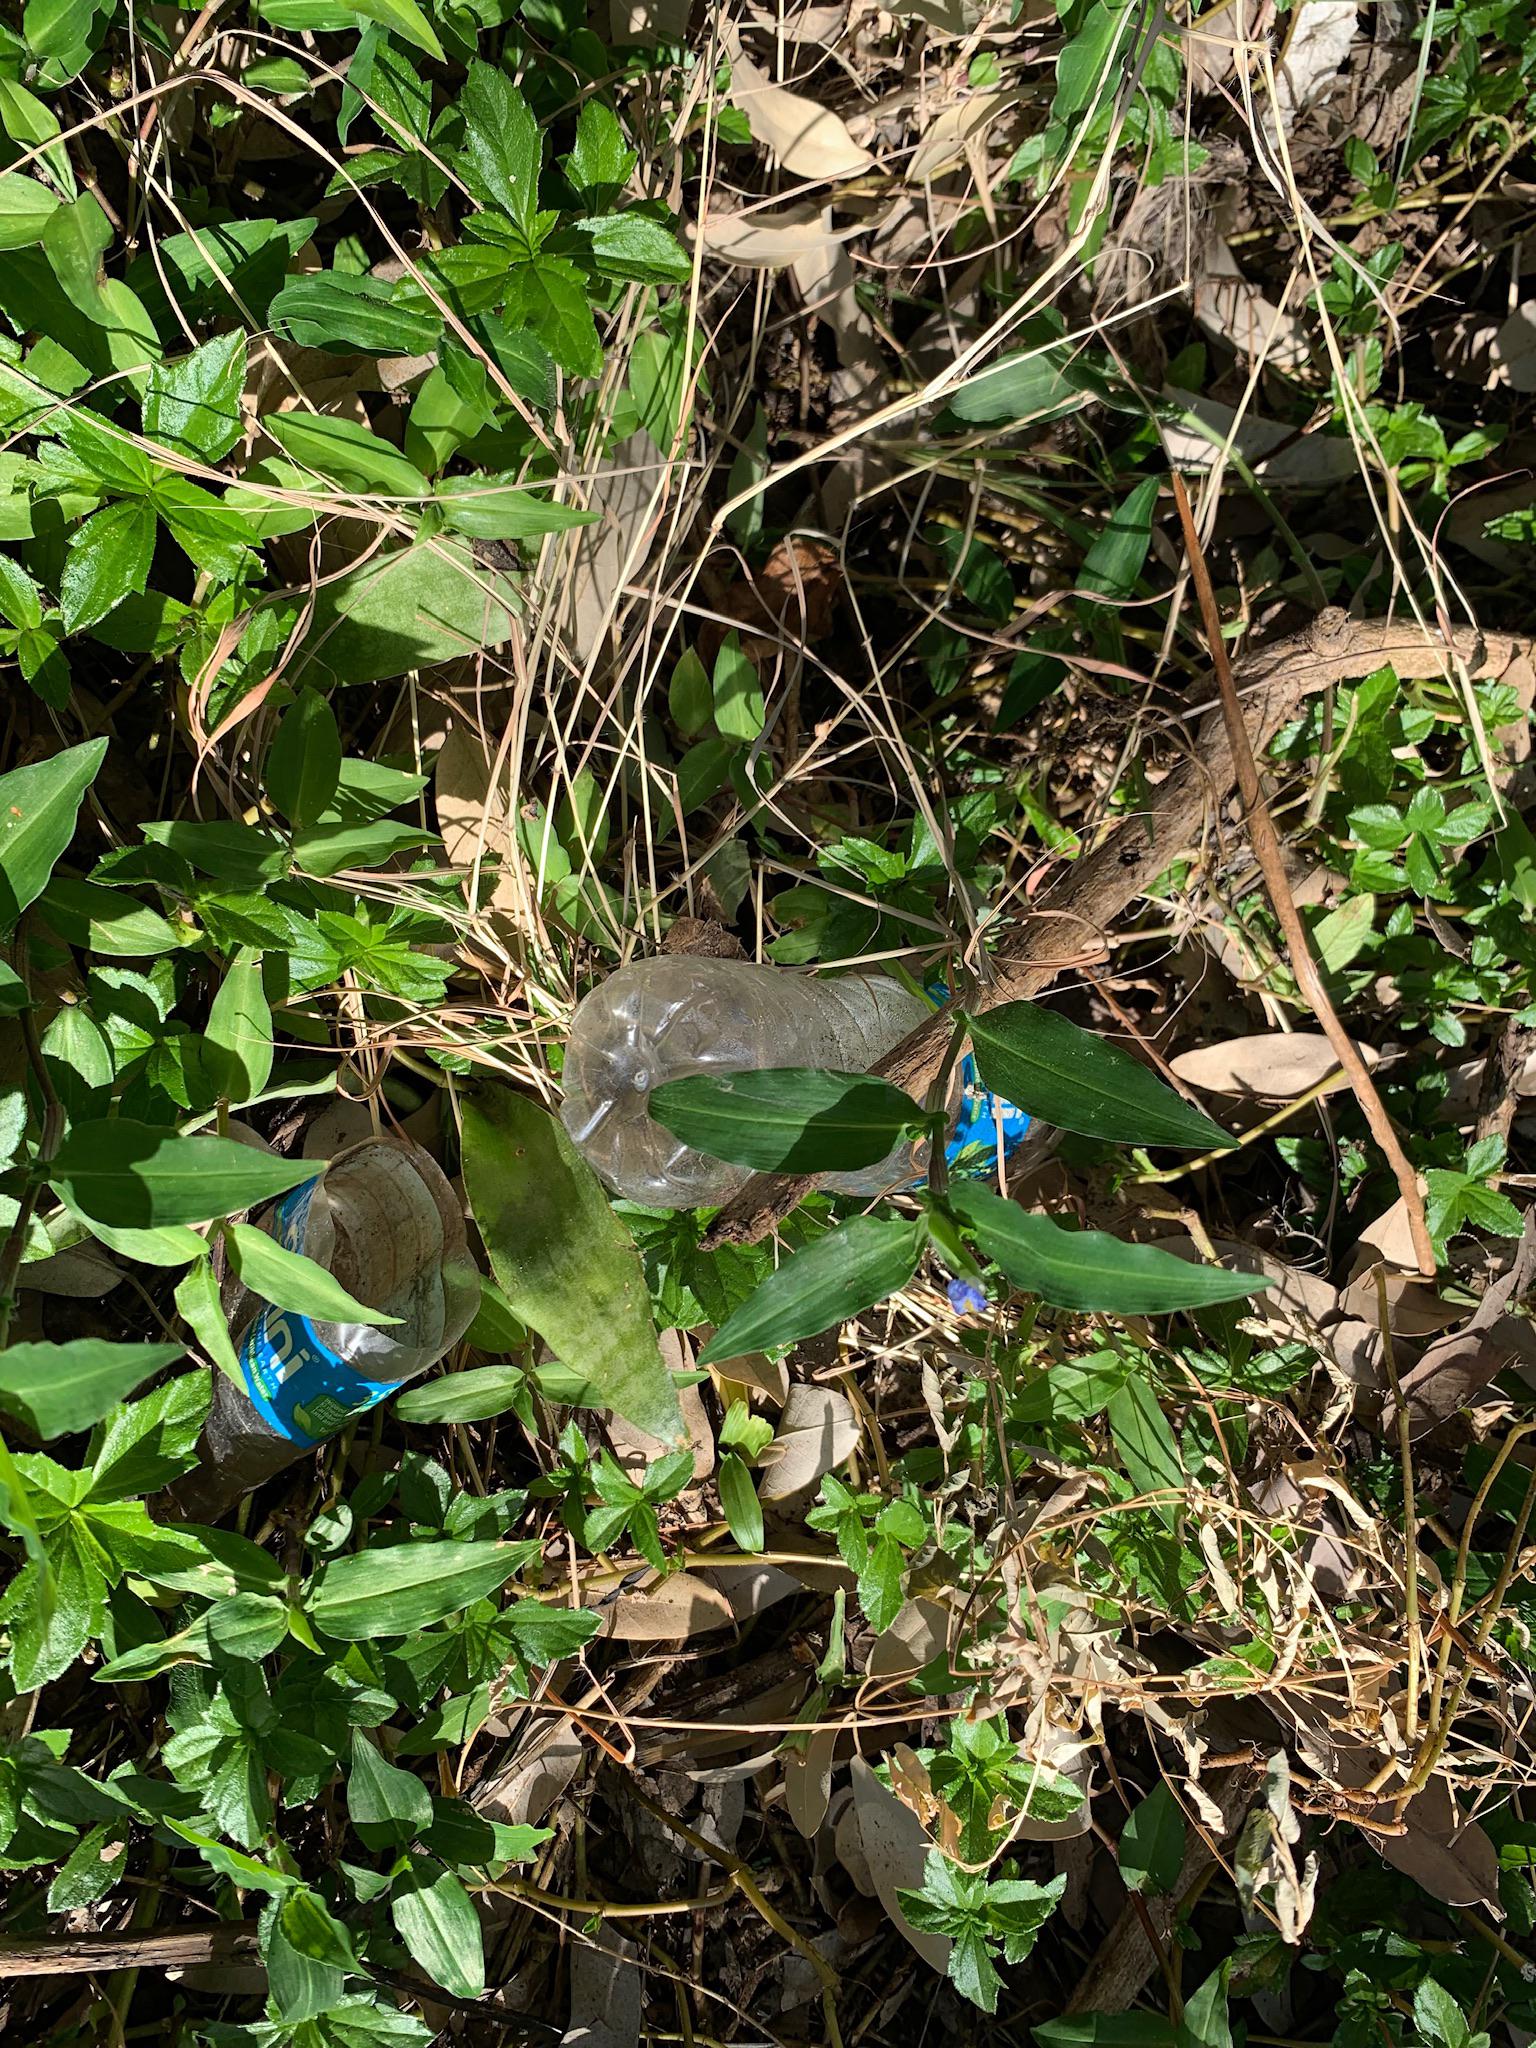
Object: Clear plastic bottle (Bottle)

Object: Clear plastic bottle (Bottle)